Coral Gables Villages

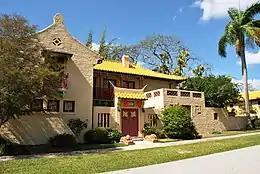
Coral Gables Villages, April 2012

The Villages of Coral Gables are a series of themed developments in Coral Gables, Florida, by city founder George E. Merrick.